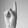
ASL letter: K